Section 91 of the Constitution Act, 1867

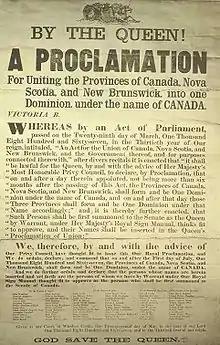
Proclamation bringing the "Constitution Act" into force, July 1, 1867

Section 91 of the "Constitution Act, 1867" is a provision in the Constitution of Canada that sets out the legislative powers of the federal Parliament. The federal powers in section 91 are balanced by the list of provincial legislative powers set out in section 92 of the "Constitution Act, 1867". The dynamic tension between these two sets of legislative authority is generally known as the "division of powers". The interplay between the two lists of powers have been the source of much constitutional litigation since the Confederation of Canada in 1867.